Management of cerebral palsy

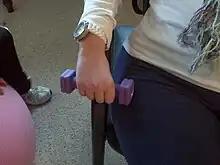
Physical therapy used to treat spastic hemiplegia

Physical activity is recommended for people with cerebral palsy, particularly in terms of cardiorespiratory endurance, muscle strengthening and reduction of sedentary behaviour. Participating in physical activity can supplement or replace some forms of therapy. It has been argued that people with cerebral palsy need to maintain a higher level of fitness than the general population to offset loss of functionality as they age. Access to exercise can often depend on the caregivers' perception of whether it will benefit the person with CP, or barriers in the community. Accommodations in the environment and context has been identified as important when sustaining exercise participation in adults with cerebral palsy. There has been increasing interest in maintaining muscle strength through the lifespan of a person with CP. Aerobic capacity is not routinely assessed in people with cerebral palsy in a rehabilitation context, but Wingate tests have been advocated for use. Behavioural change methods have been used to promote physical activity among young people with cerebral palsy, but there is no significant evidence for these working. It is difficult to sustain behavioural change in terms of increasing physical activity of children with CP. Even though exercise is commonly recommended, there is only a small amount of evidence saying that aerobic exercise is good for gross motor function in children. Exercise can increase wellness in those with cerebral palsy. With regards to sports, the amount of exercise advised should be unique to the demands of the sport in question, the effect of the individual's condition on performance, and the potential to cause worsening of the condition. It is recommended, to encourage integrating moderate to vigorous exercise, including the use of a motor-assisted elliptical trainer. This is thought to improve fitness and the functioning.